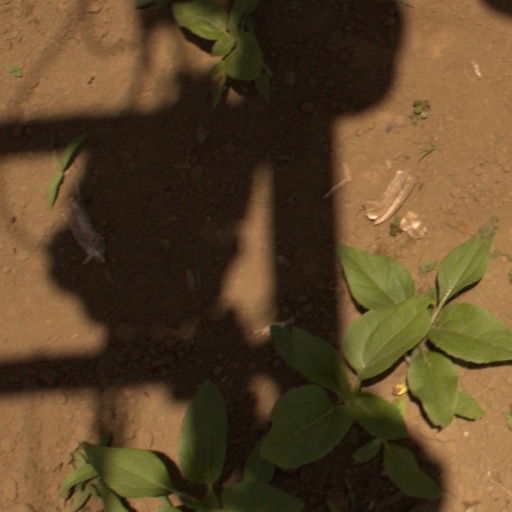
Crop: Jerusalem artichoke